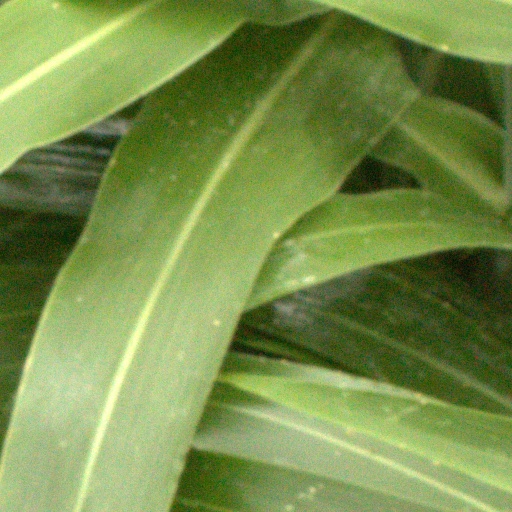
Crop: sorghum